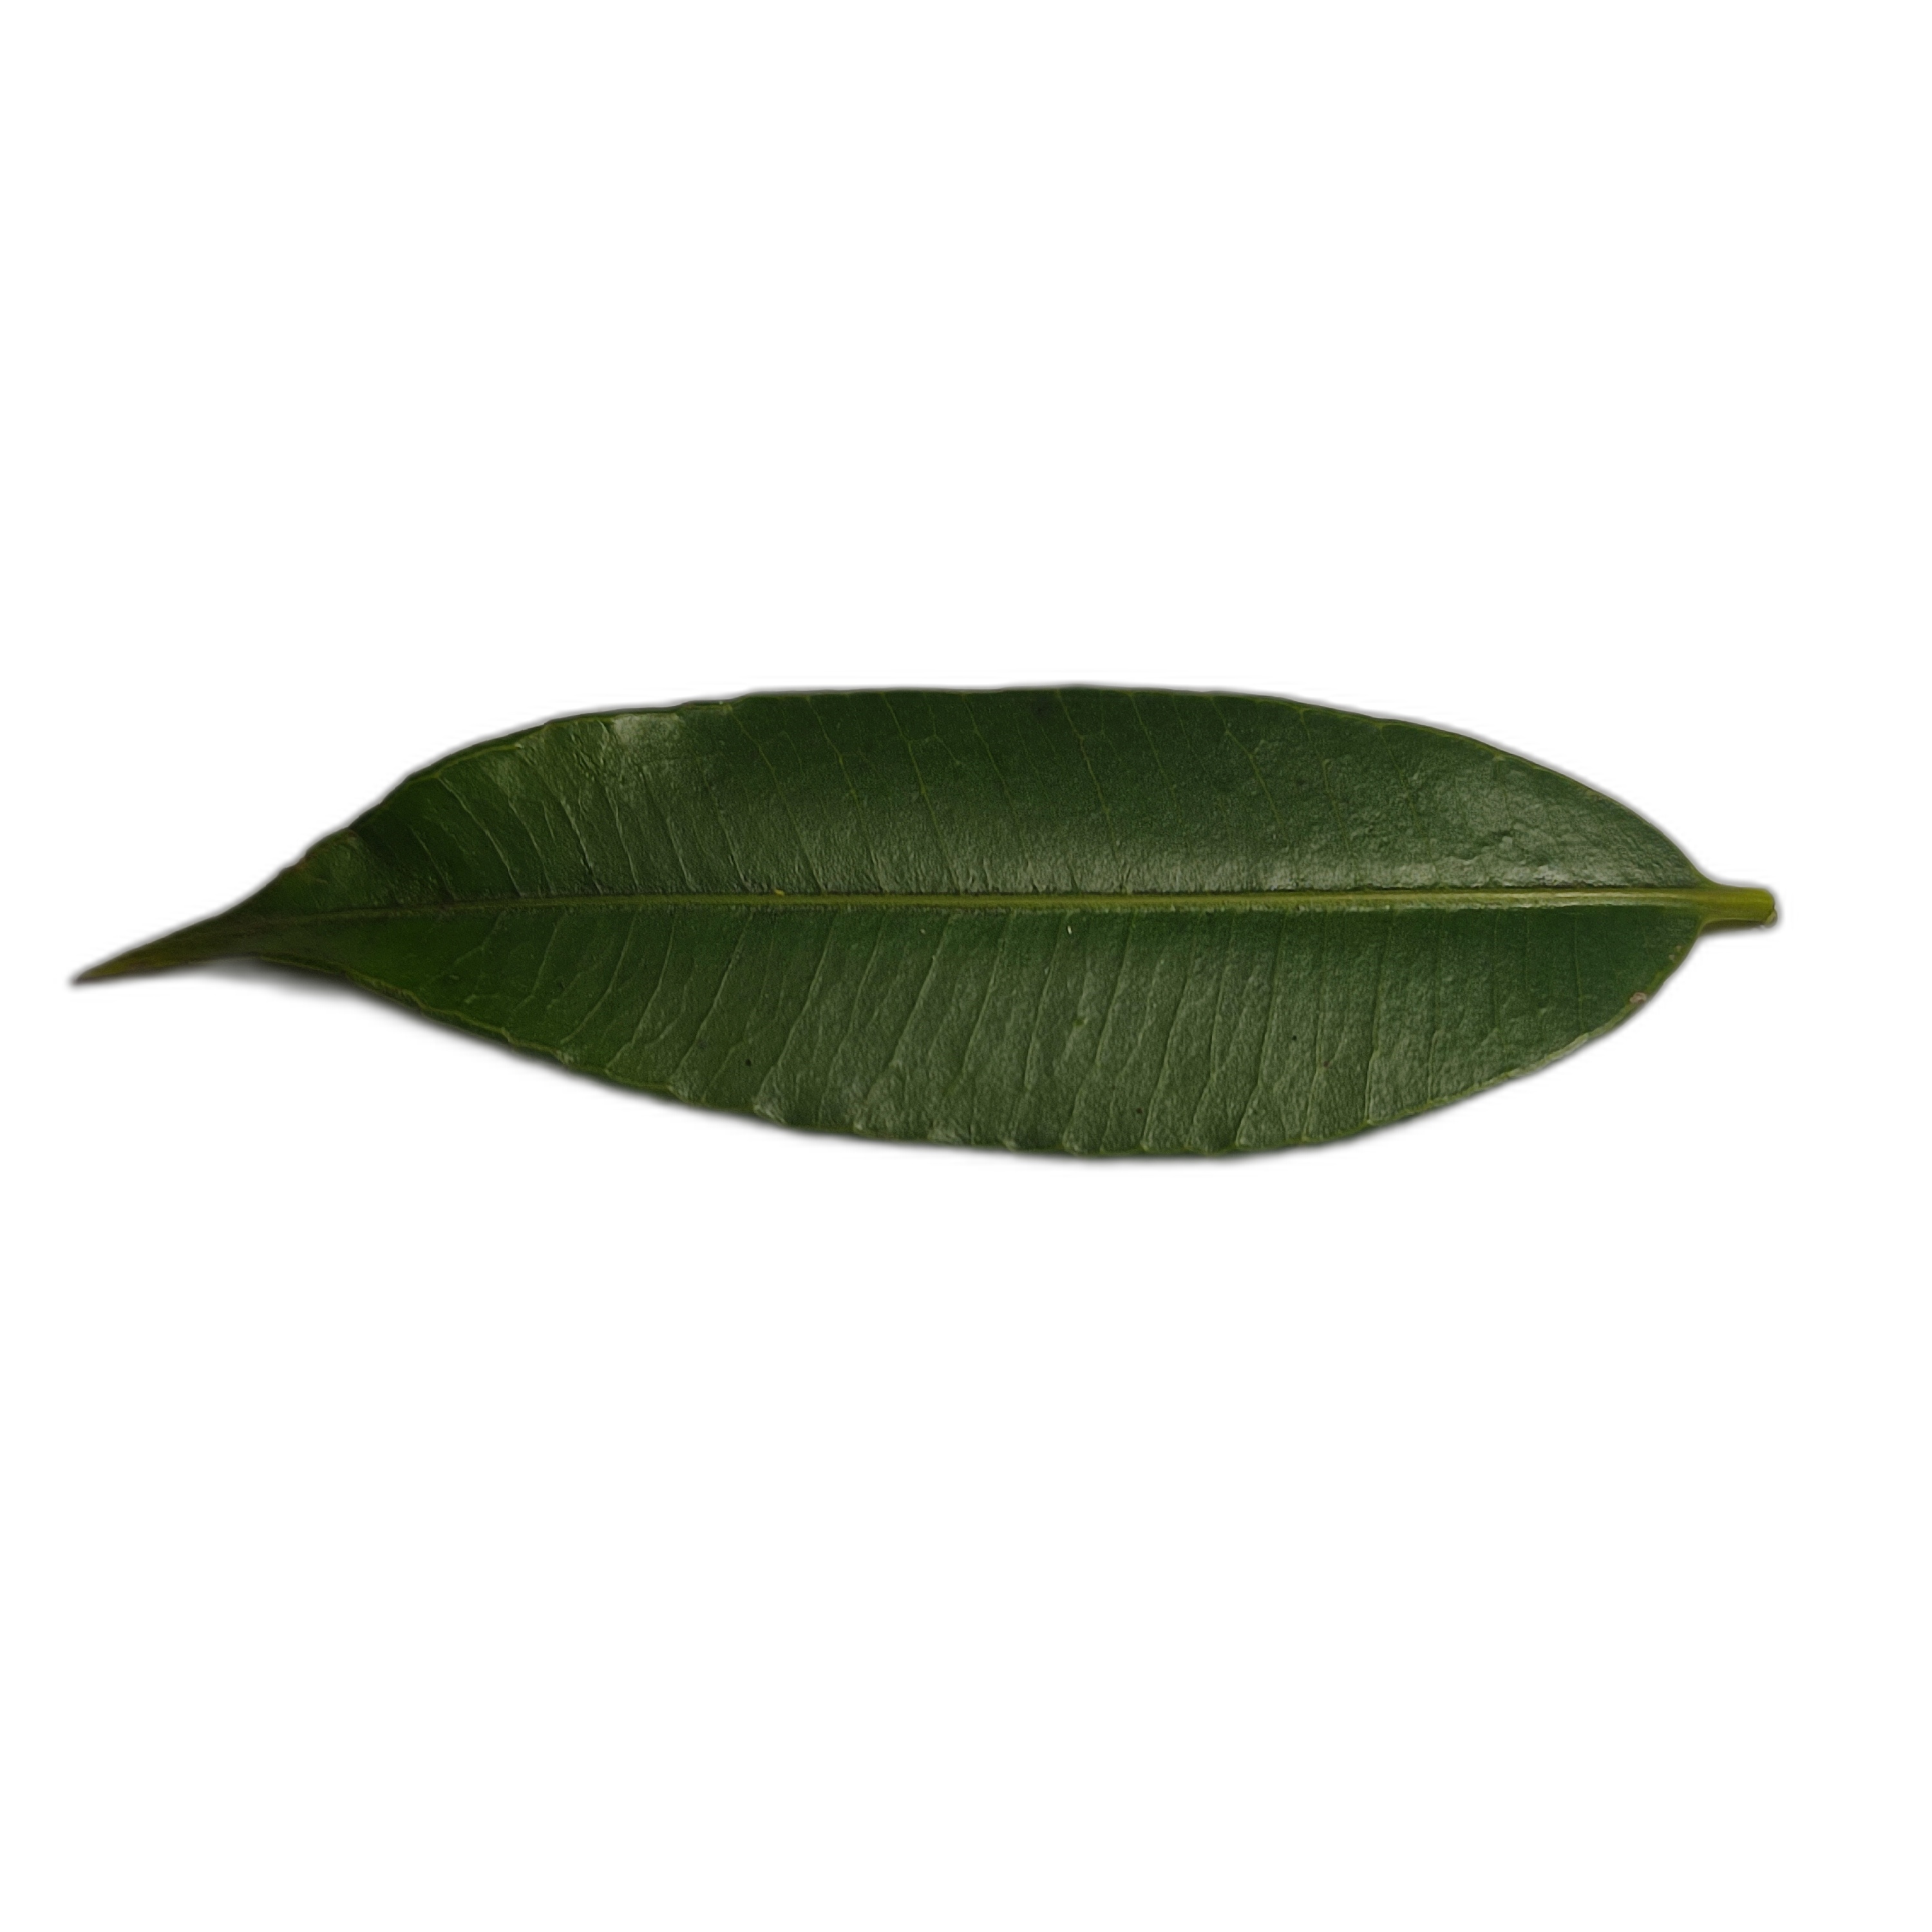
Label: healthy